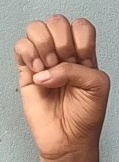
ASL sign: E